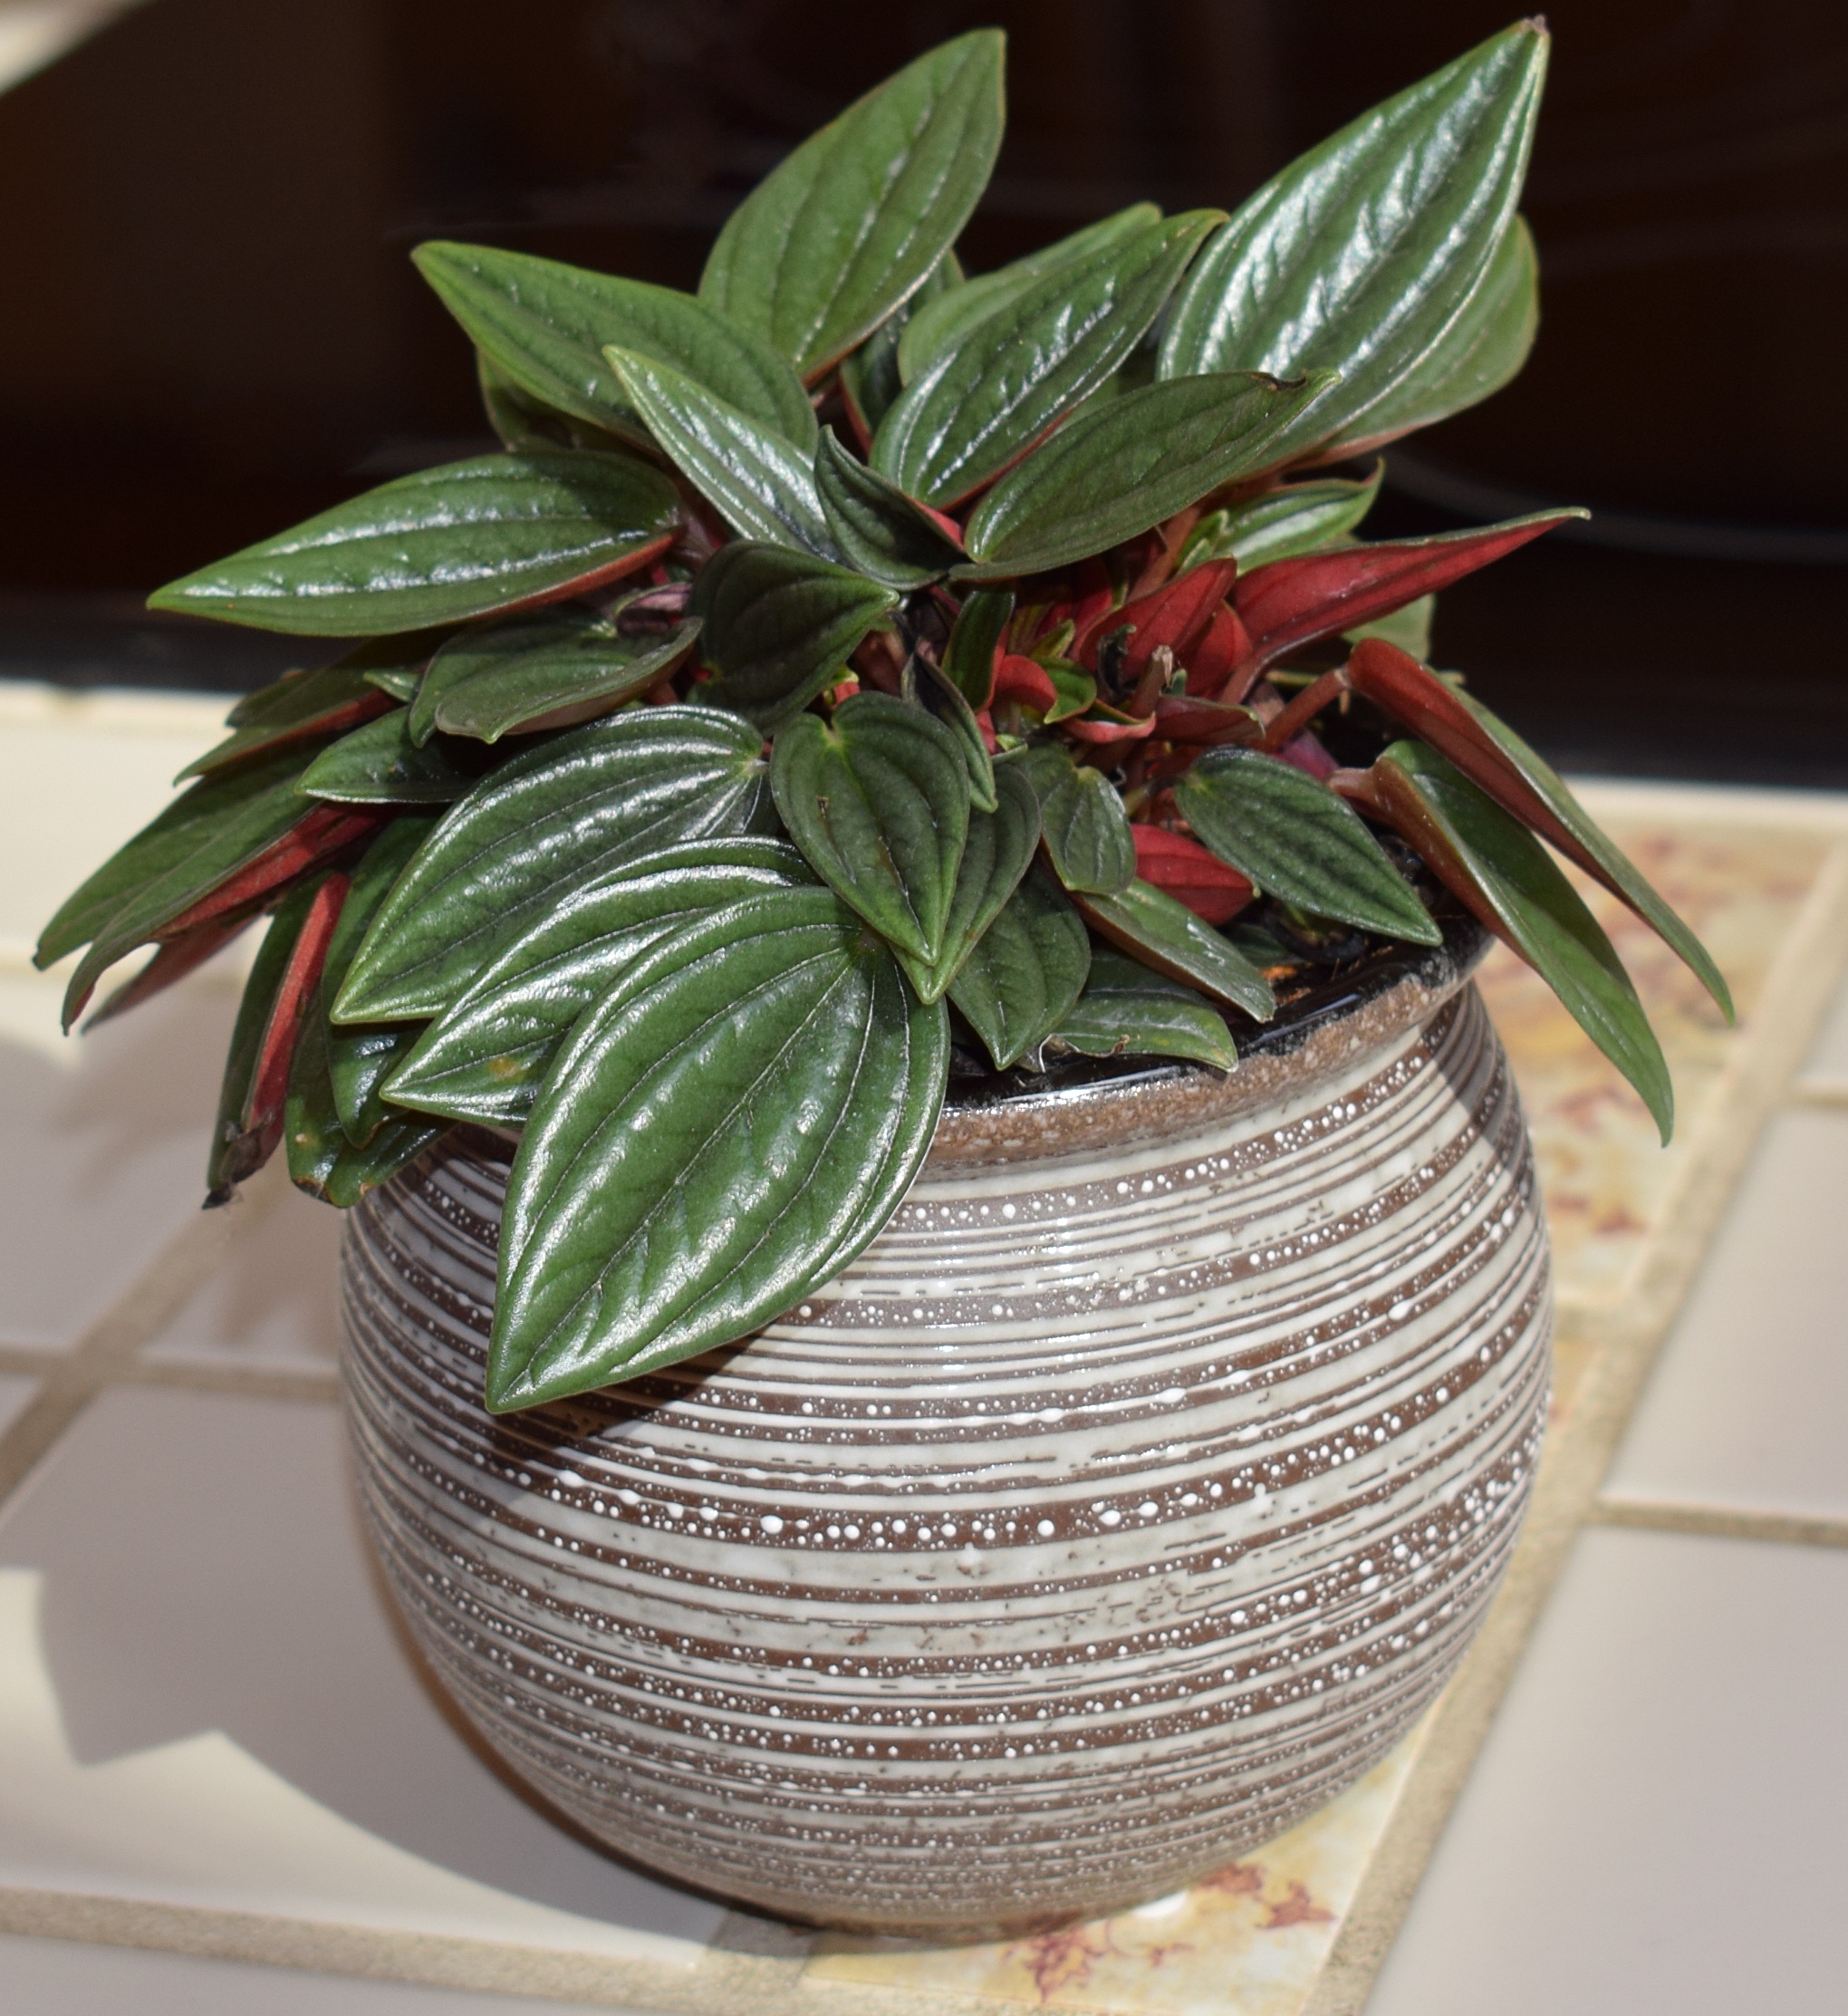
nature, plant, leaf, flower, food, green, produce, natural, small, botany, garden, flora, houseplant, flowerpot, flowering plant, container plant, peperomia, land plant, peperomia caperata rosso